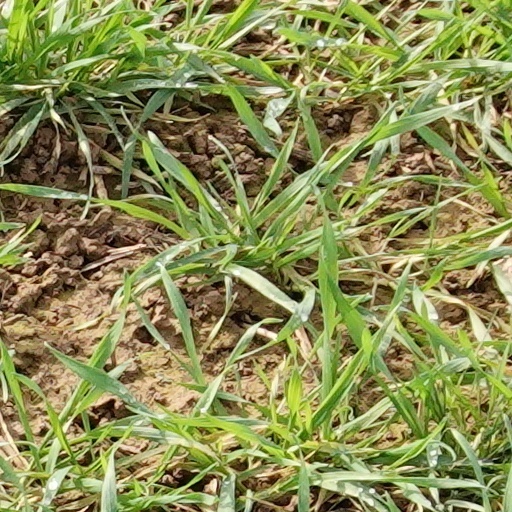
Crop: wheat